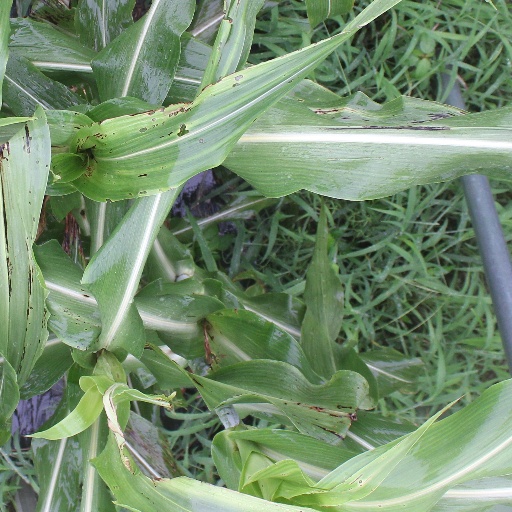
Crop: sorghum